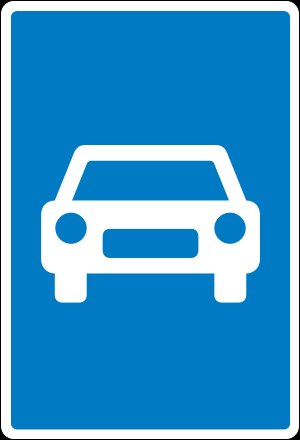
Motortrafikvej
Dette skilt symboliserer motortrafikvej. Bildesignet kan variere lidt i forskellige lande.
En motortrafikvej er en vejtype, som kan betragtes som en blanding mellem en landevej og en motorvej. Som på landeveje kan der være modkørende og tværgående trafik, men som på motorvejen er det forbudt at vende, bakke, standse eller parkere. Køretøjer på motortrafikveje skal ifølge færdselslovens §44 være i stand til at fremføre en hastighed på mindst 50 km/t, hvilket gør at traktorer, motorredskaber, knallerter, ellerter og cykler ikke må benytte en motortrafikvej. De nævnte køretøjer må dog gerne krydse den fra tværgående veje.